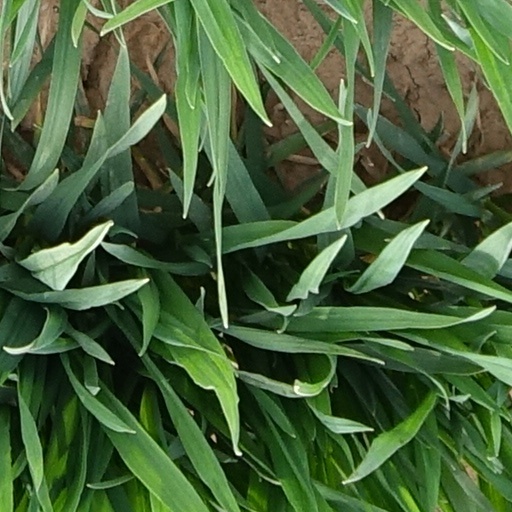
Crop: wheat